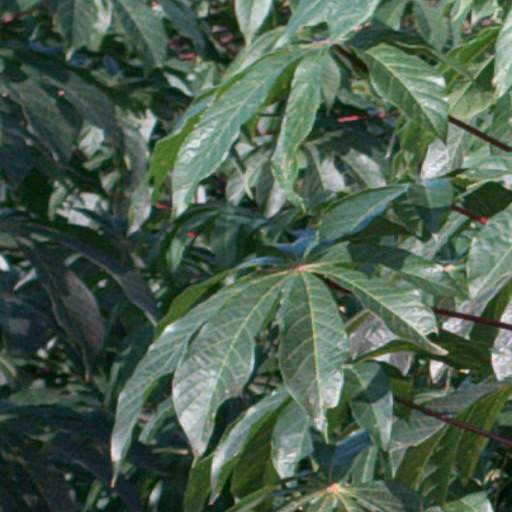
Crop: cassava